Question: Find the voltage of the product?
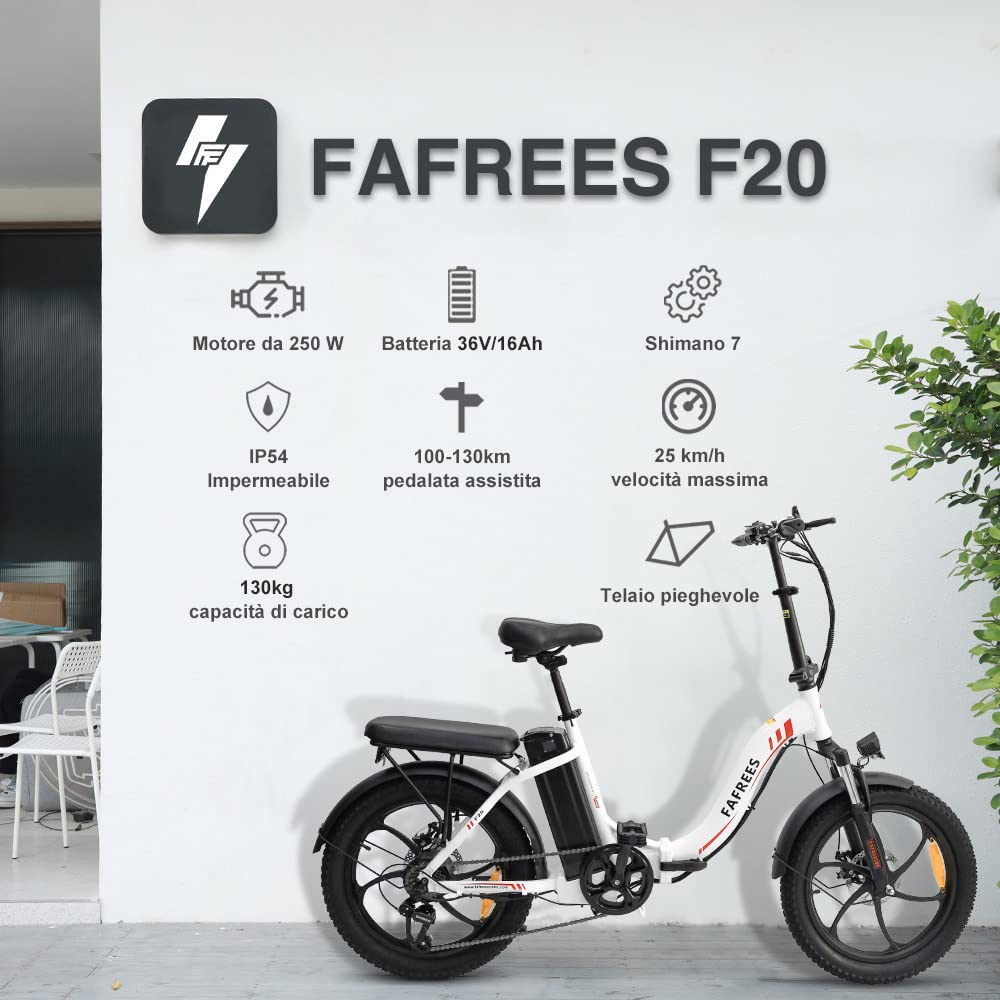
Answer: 36.0 volt